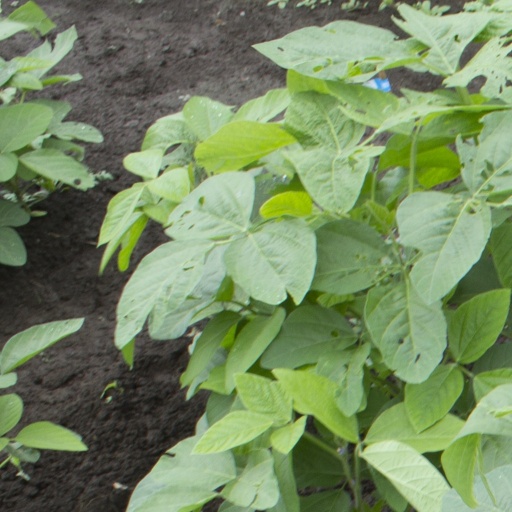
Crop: soybean